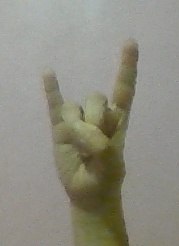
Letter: la